Cross-City Line

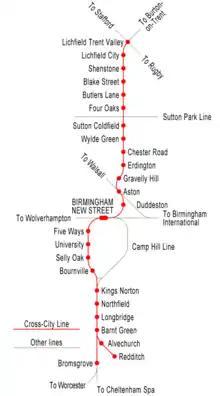
Diagram of route

The railway stations and cities, towns and villages served by the line are listed below.